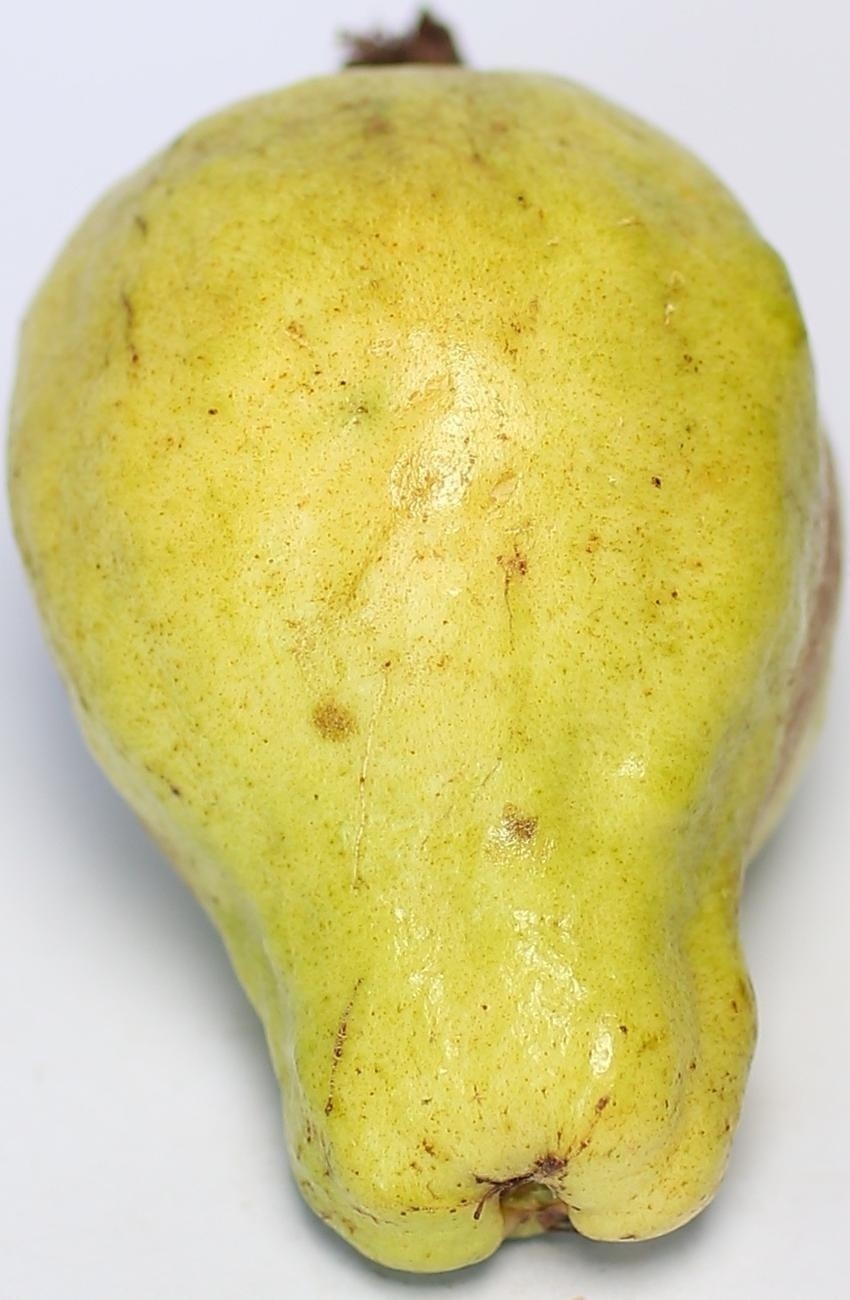
Maturity: mature-green
Variety: local-sindhi